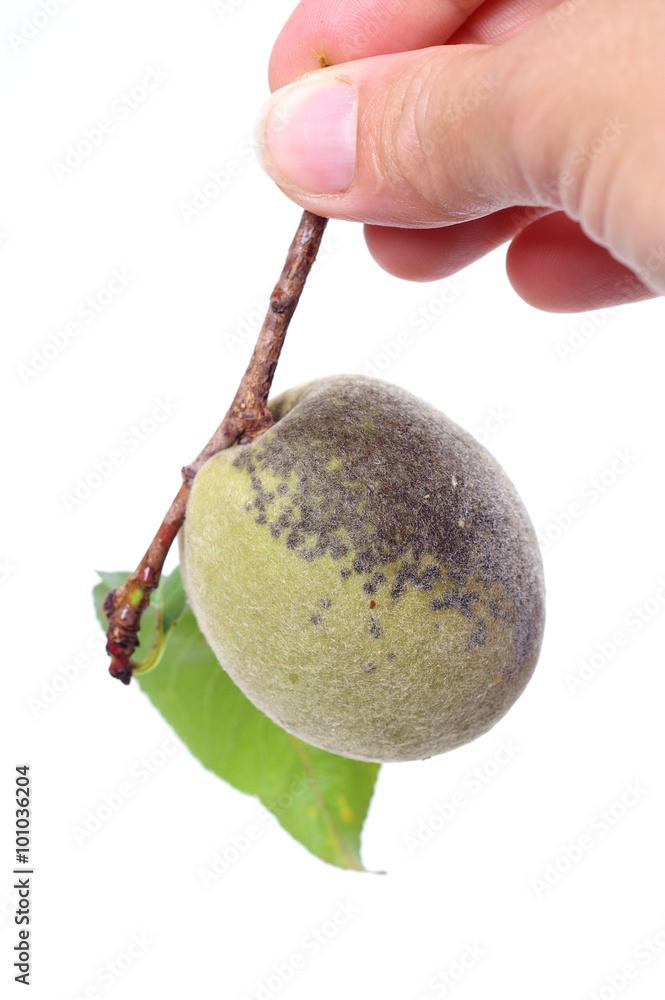
Plant: Peach
Disease: peach scab